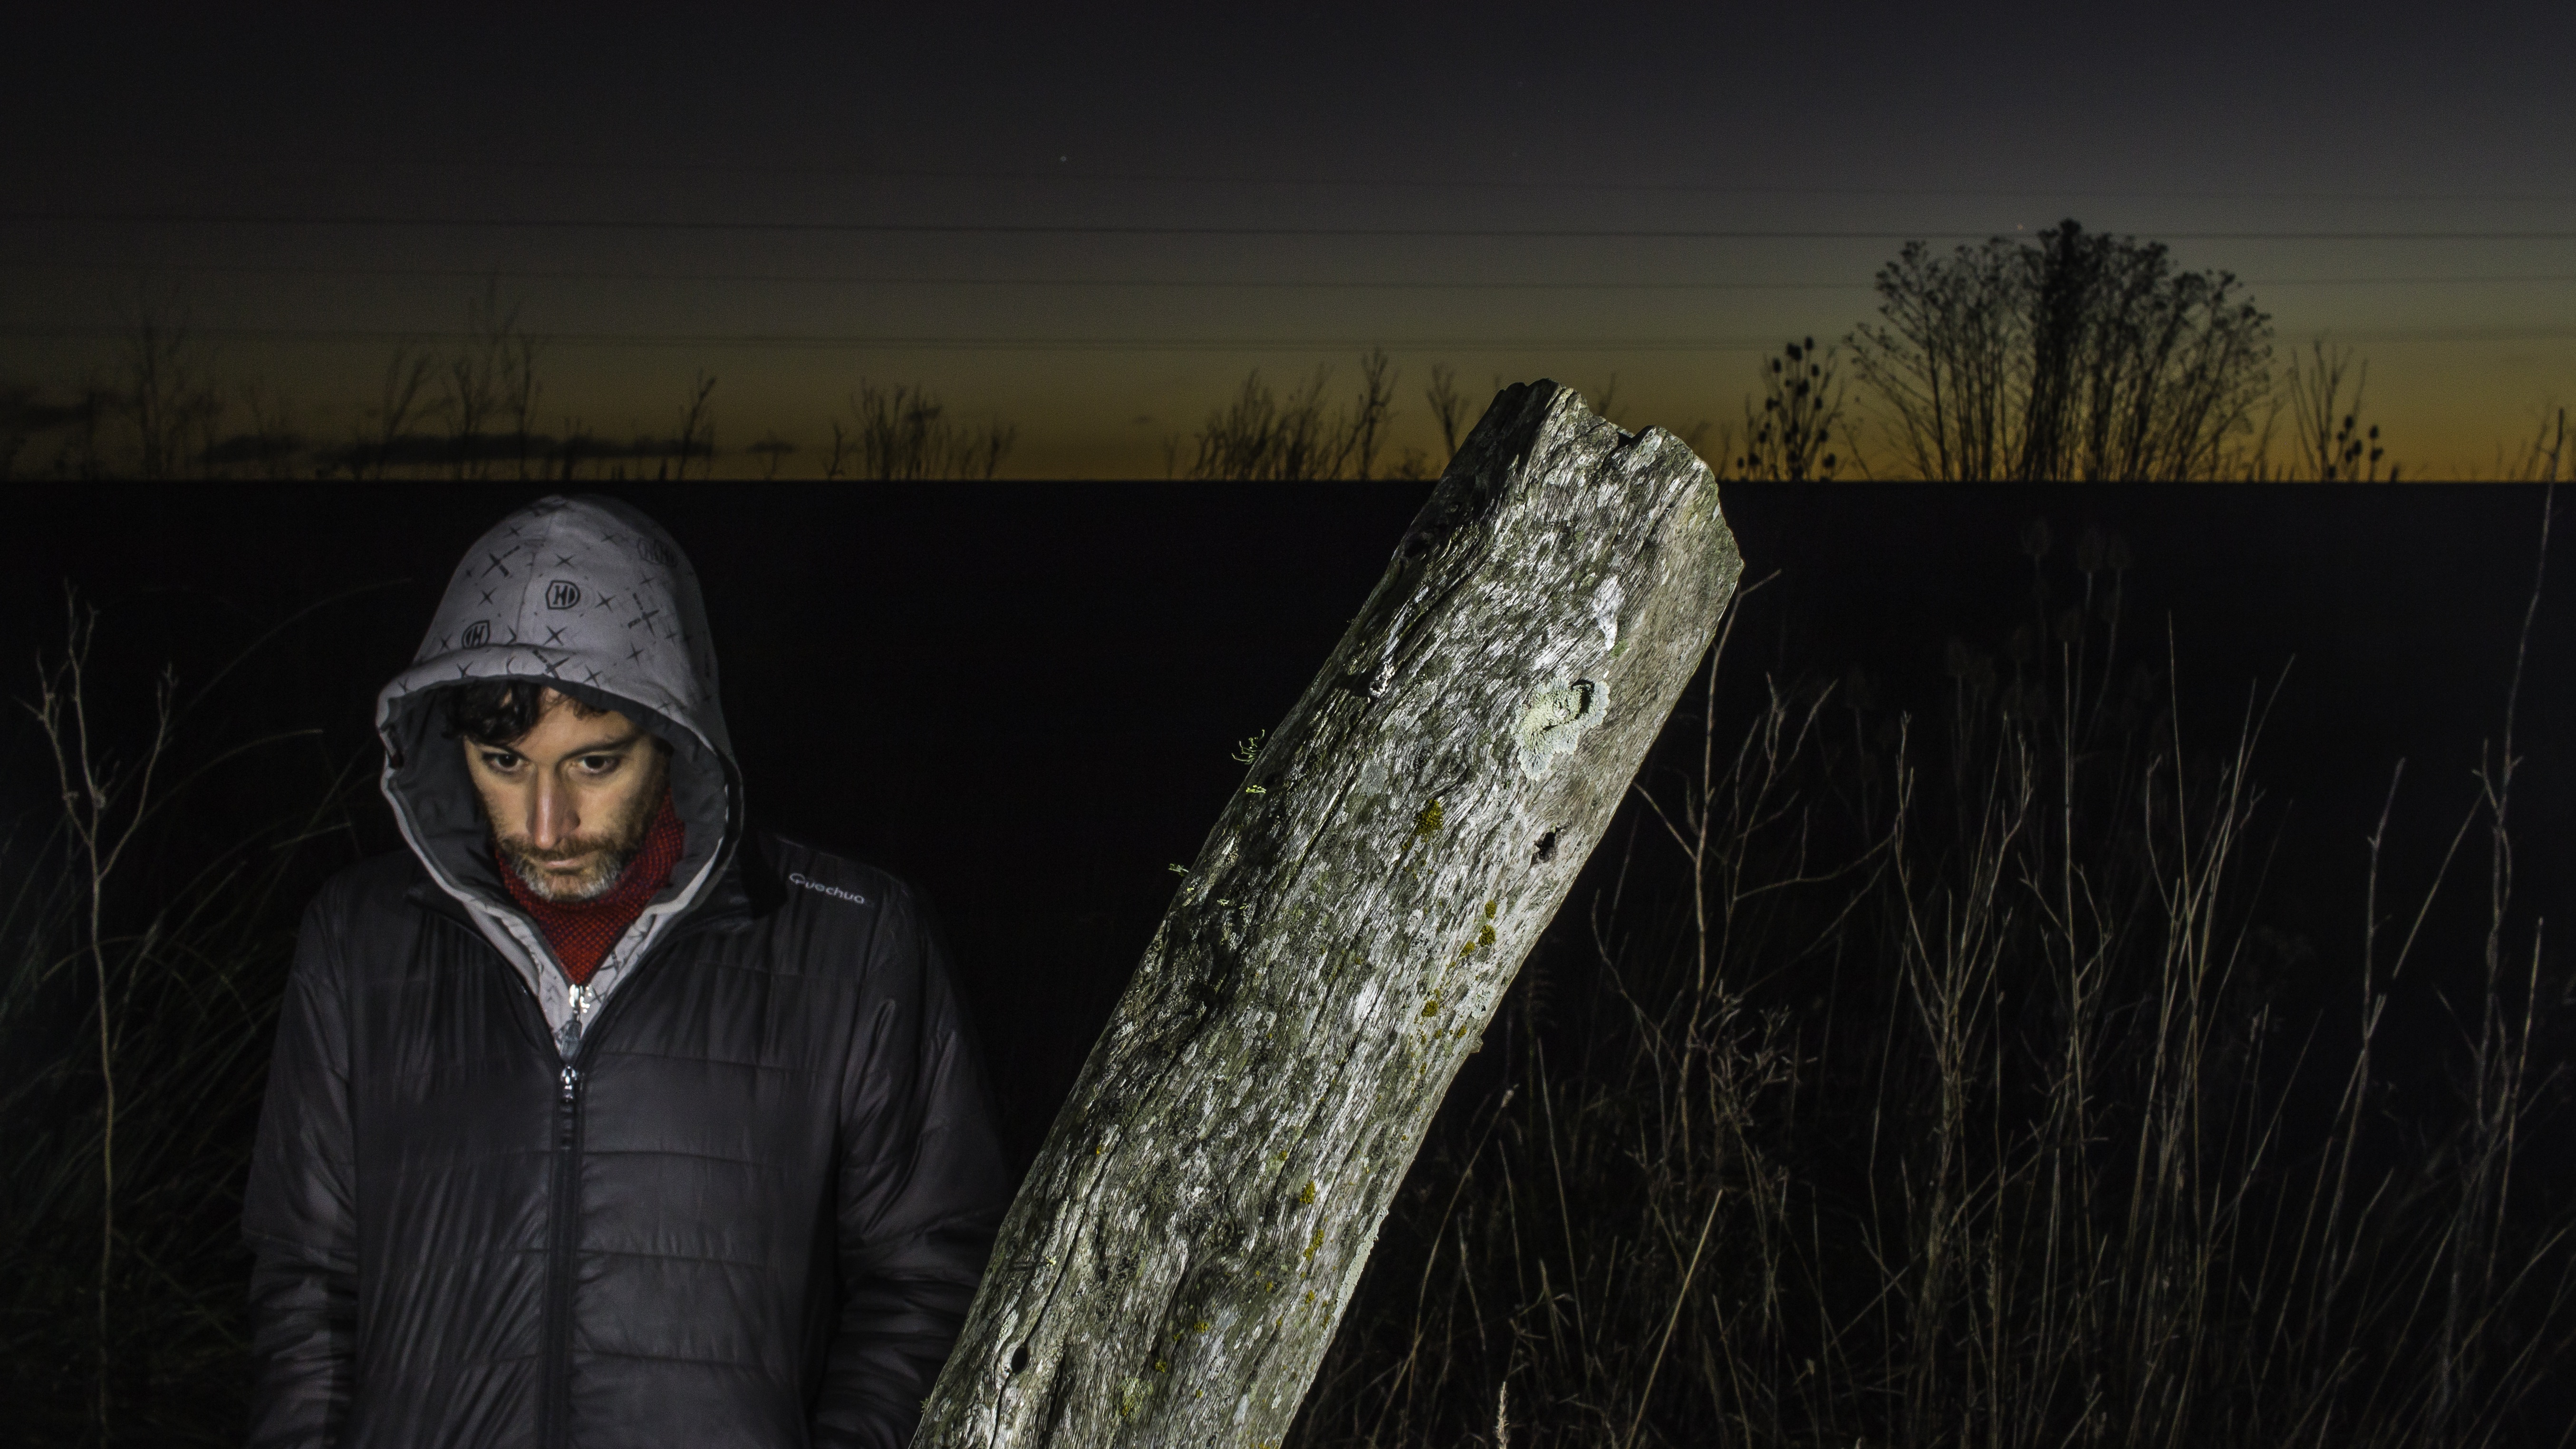
man, landscape, nature, winter, sunset, field, night, darkness, lighting, flash, argentina, screenshot, mar del plata